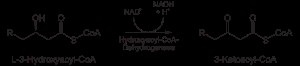
Beta-oxidation / β-oxidation i mitokondrier
Trin 3
β-oxidation eller beta-oxidation betegner nedbrydningen af fedtsyrer gennem trinvis fraspaltning af acetyl coenzym A. Navnet kommer af at fraspaltningen sker mellem fedtsyrens 2. og 3. carbonatom regnet fra enden med carboxylsyren.